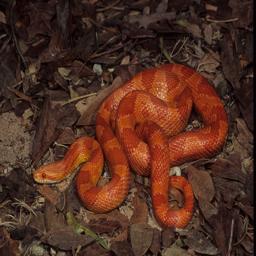
Animal: snakes